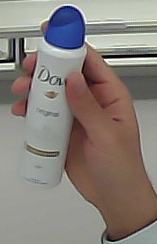
Product: dove_spray